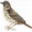
Label: bird